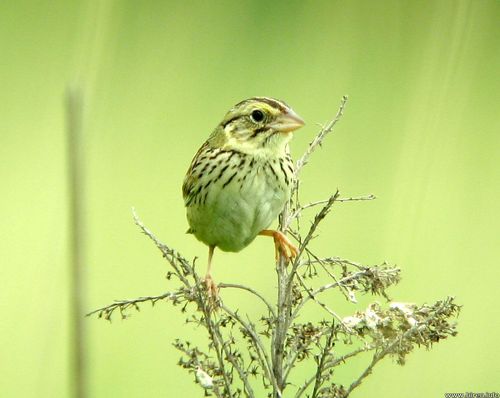
a tiny bird, with a significant head, broad, short grey bill, lime belly and abdomen, and lime coverts, with black streaks.
small brown and yellow bird with medium brown and yellow beak, long orange tarsus and large eyea little bird has yellowish white feathers with black streaks and yellow feet.
a bird with a large triangular bill, yellow eyebrow, and white breast.
this bird has a speckled belly and breast with a short pointy bill.
this bird has wings that are green with orange feet
this bird has wings that are spotted and has a green body
this particular bird has a belly that is green mixed with a bit of yellowa small bird with a small bill, and black eyesa small bird with white belly and breast, the bill is short and pointed
Species: Henslow Sparrow